Charles Roehl

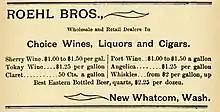
Roehl Bros. advertisement, 1886

In 1883, Roehl left Texas and settled in Washington State. On December 31, 1883, as one of the pioneers of the locality, he came to Bellingham Bay, making plans to head to Tacoma, Washington next. However, Isaac Kalloch, an ex-mayor of San Francisco, persuaded him to stay in Whatcom (later Bellingham) instead.